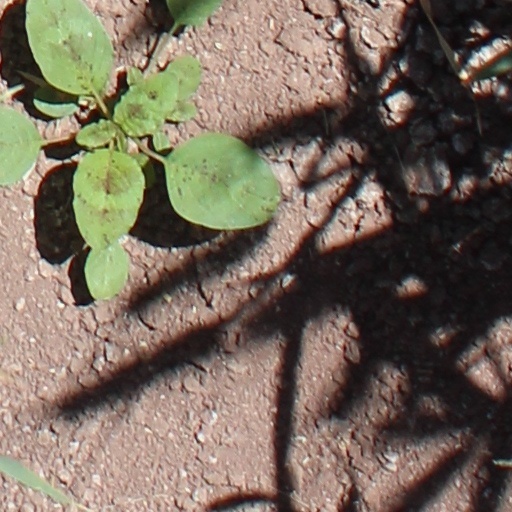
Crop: wheat